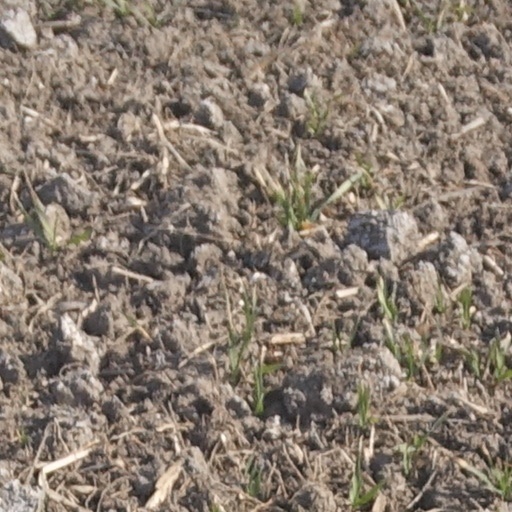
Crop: wheat